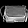
Label: Bag